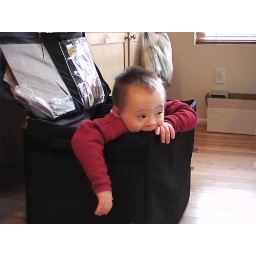
boy in a box